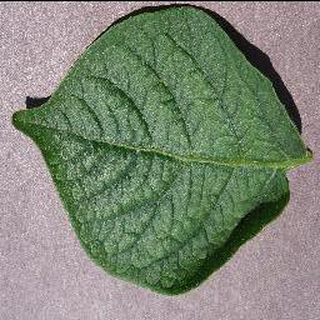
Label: healthy_potato